Billy Bremner (Australian footballer)

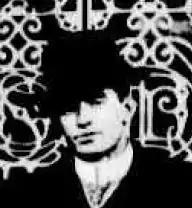

William Bremner (23 June 1872 – 2 April 1957) was an Australian rules footballer who played with Melbourne in the Victorian Football League (VFL).